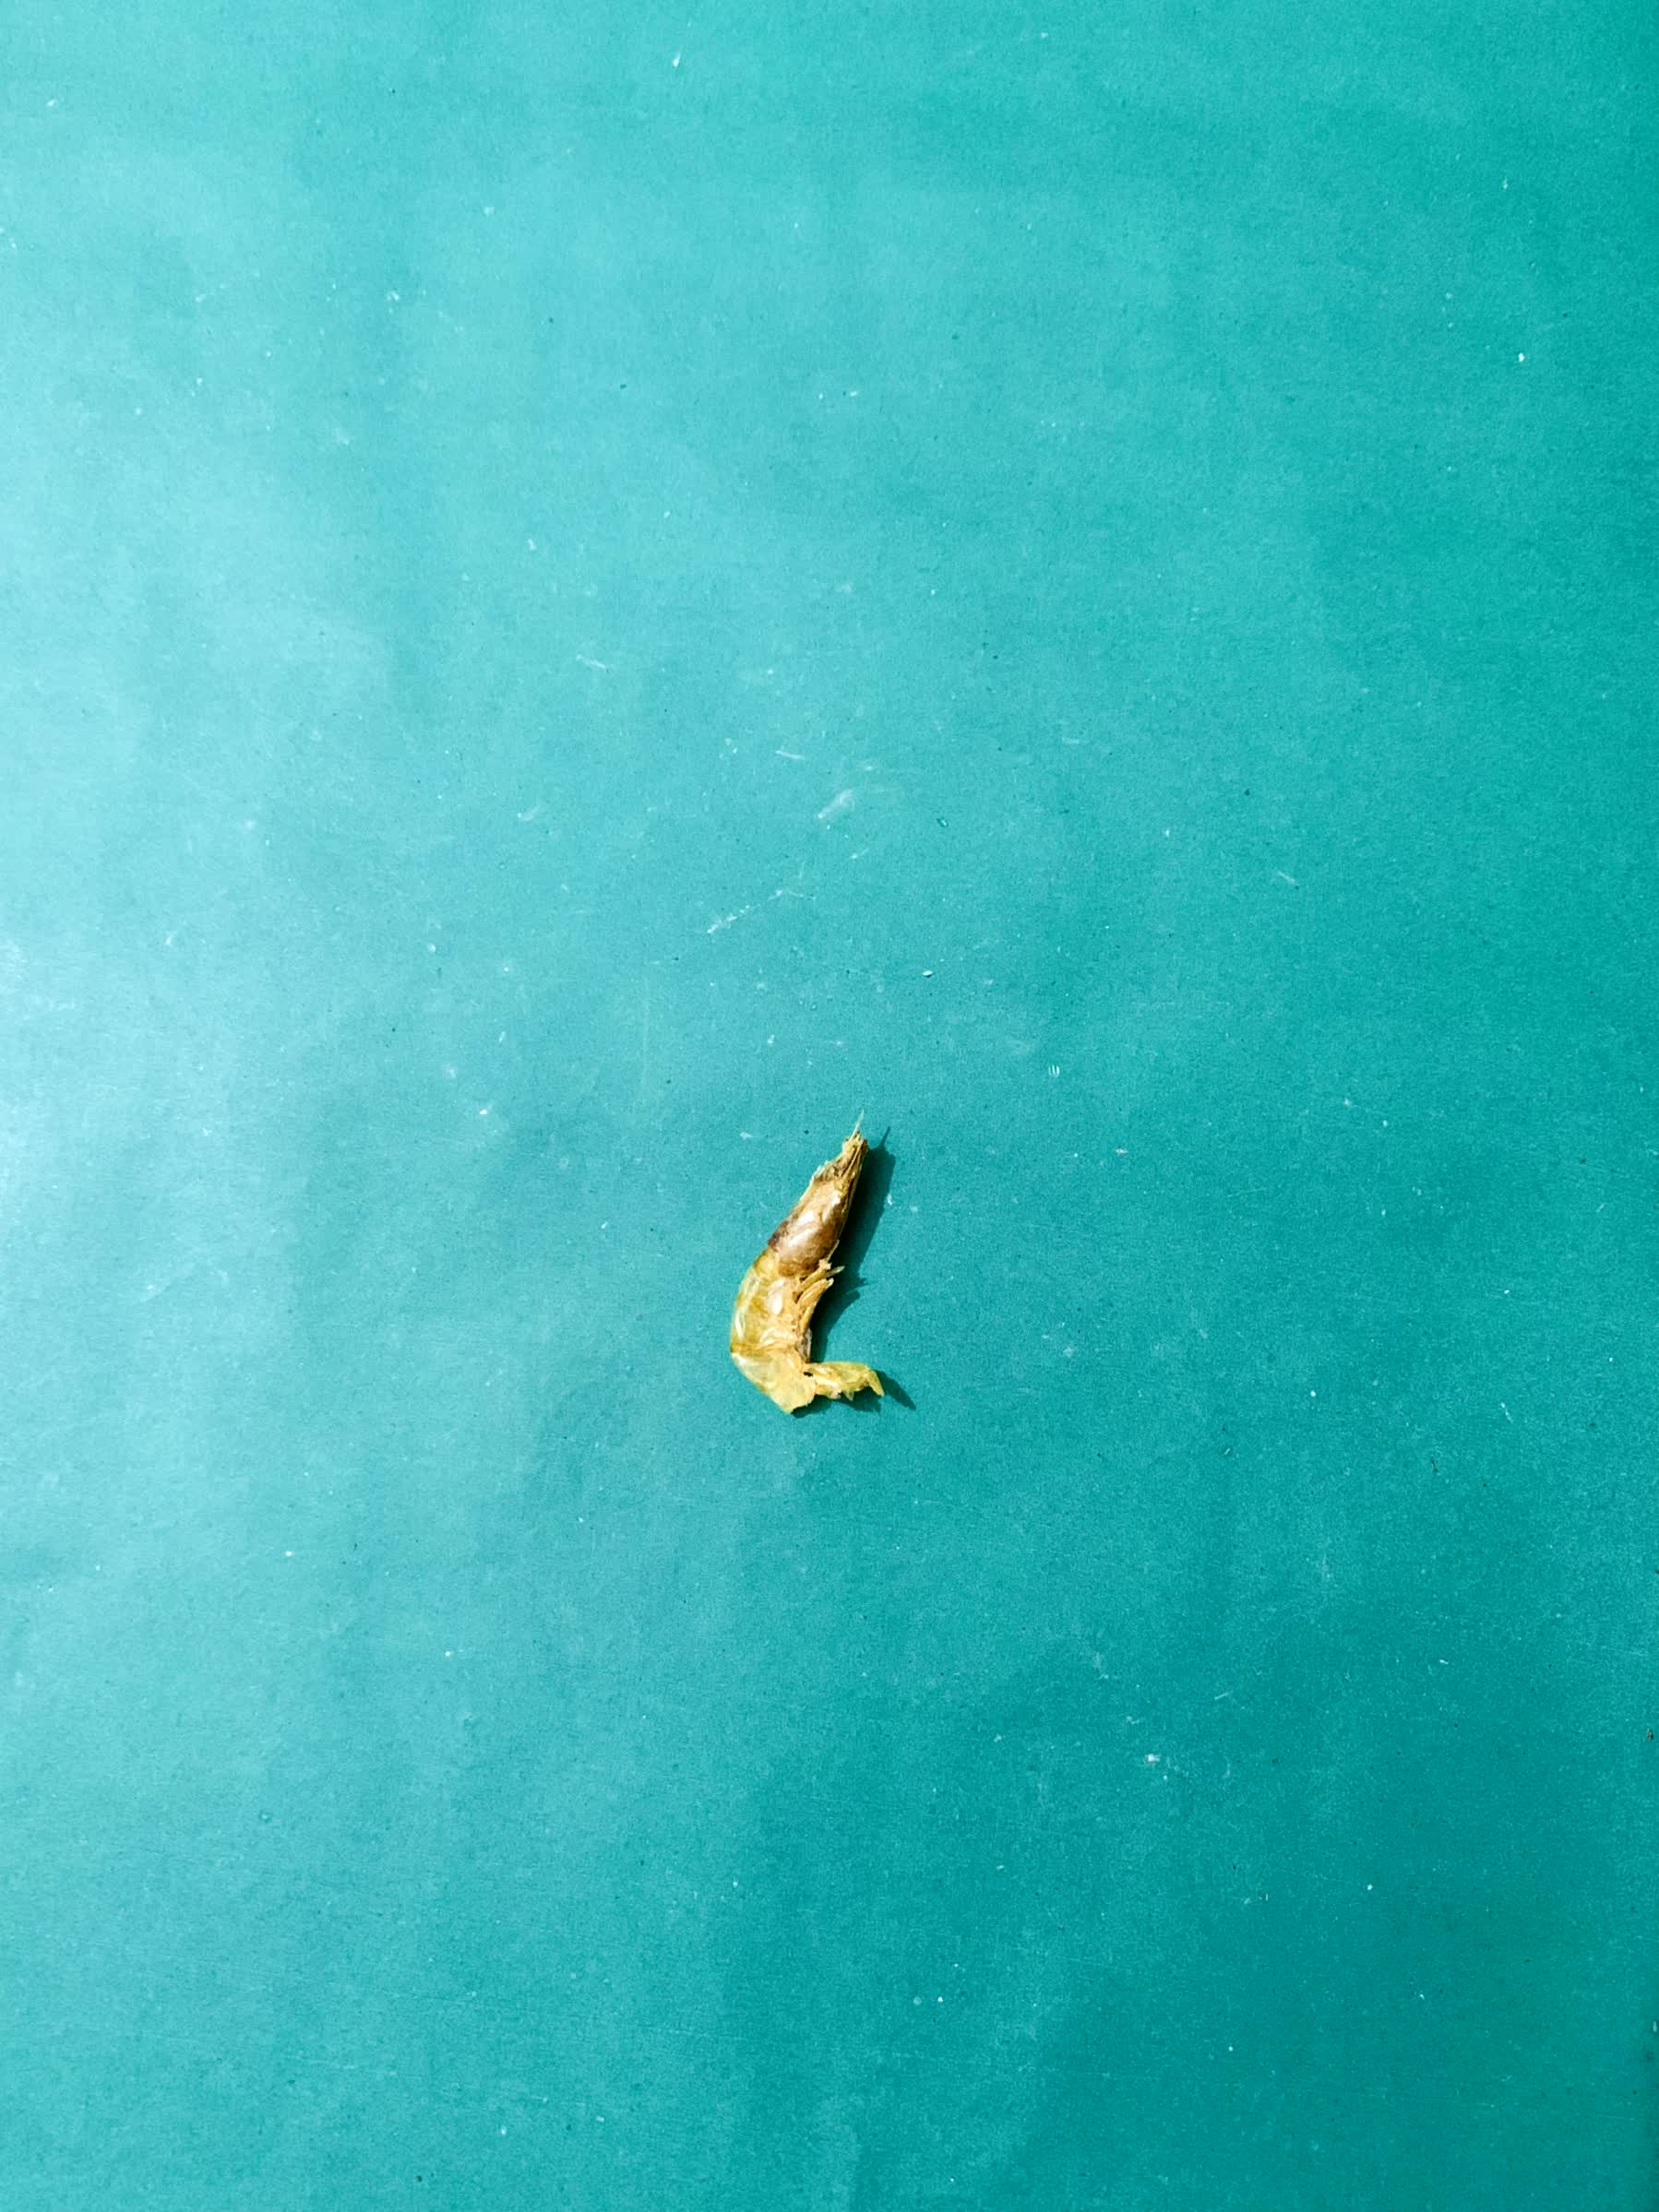
Species: chingri